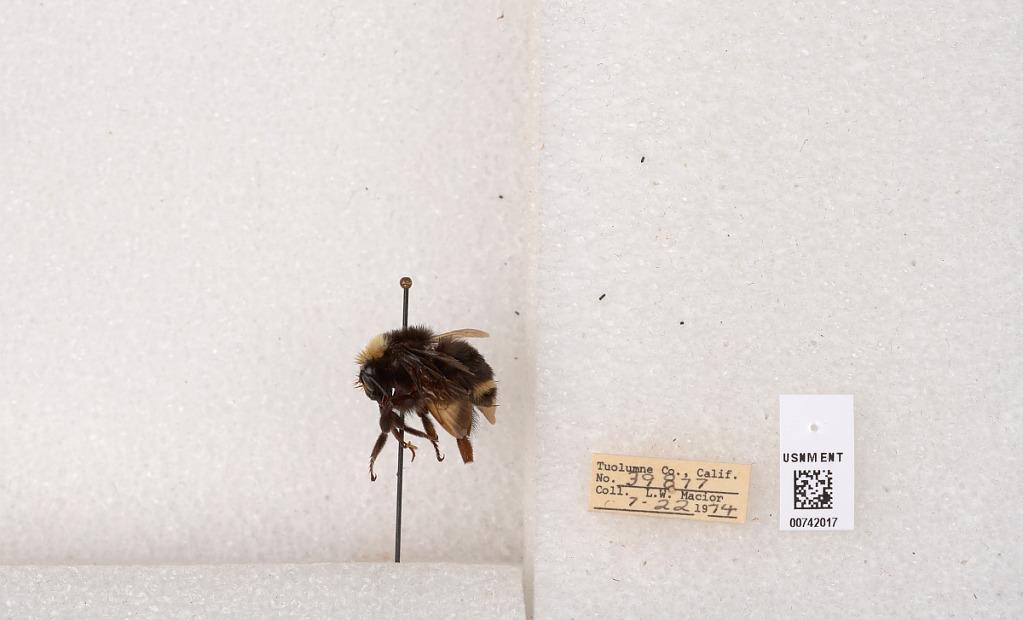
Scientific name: Bombus (Pyrobombus) vosnesenskii Radoszkowski
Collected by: L. Macior
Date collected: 1974-7-22
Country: United States
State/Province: California
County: Tuolumne
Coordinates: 37.9712, -120.228